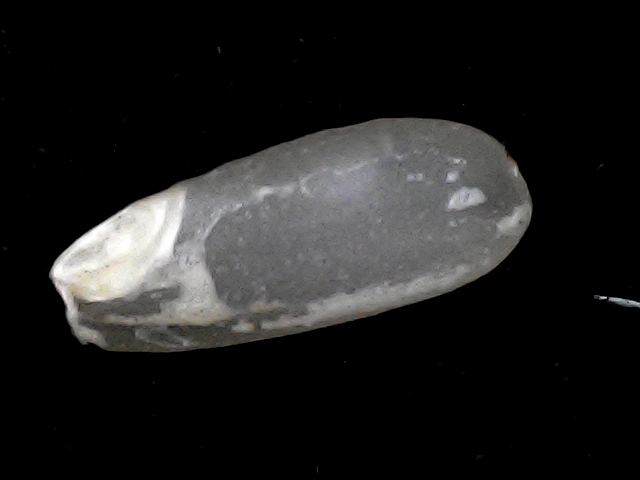
Rice variety: BR22